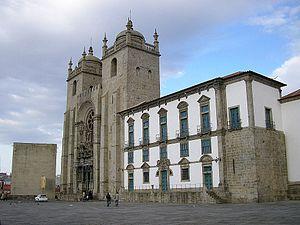
Porto est une ville du Portugal de 237 591 habitants et environ 1,2 million pour le Grand Porto. L'aire urbaine de Porto, quant à elle, compte près de 1,8 million d'habitants, ce qui en fait la seconde agglomération du pays après Lisbonne. Les deux villes ont souvent rivalisé par le passé. Elle est la capitale de la région Nord.
La Cathédrale de Porto est une église forteresse du XIIᵉ siècle sise dans le centre historique de la vieille ville de Porto. De style roman, elle est remaniée aux XVIIᵉ et XVIIIᵉ siècles, mais n’en est pas moins un des monuments les plus anciens de la ville. Elle est dédiée au culte catholique et voisine du palais épiscopal.